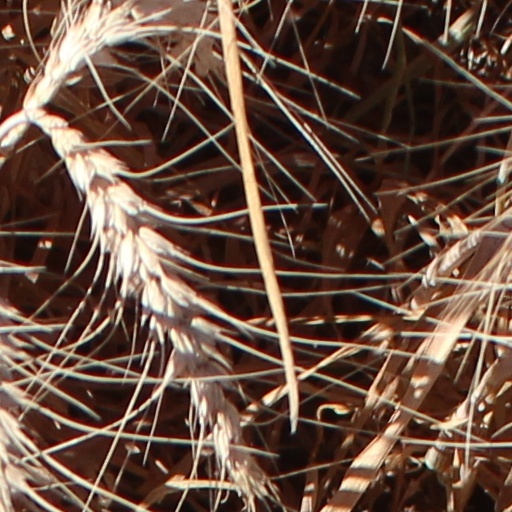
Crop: wheat